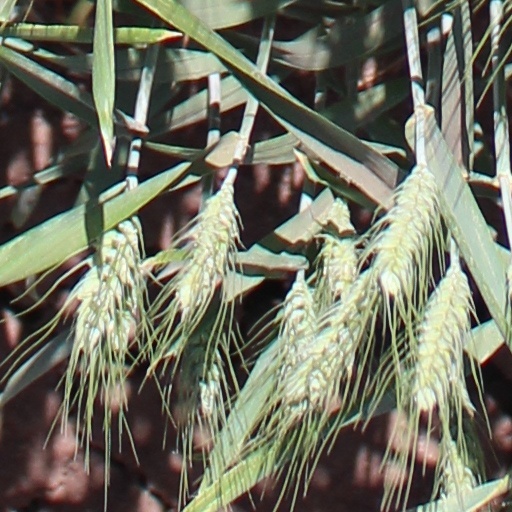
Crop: wheat